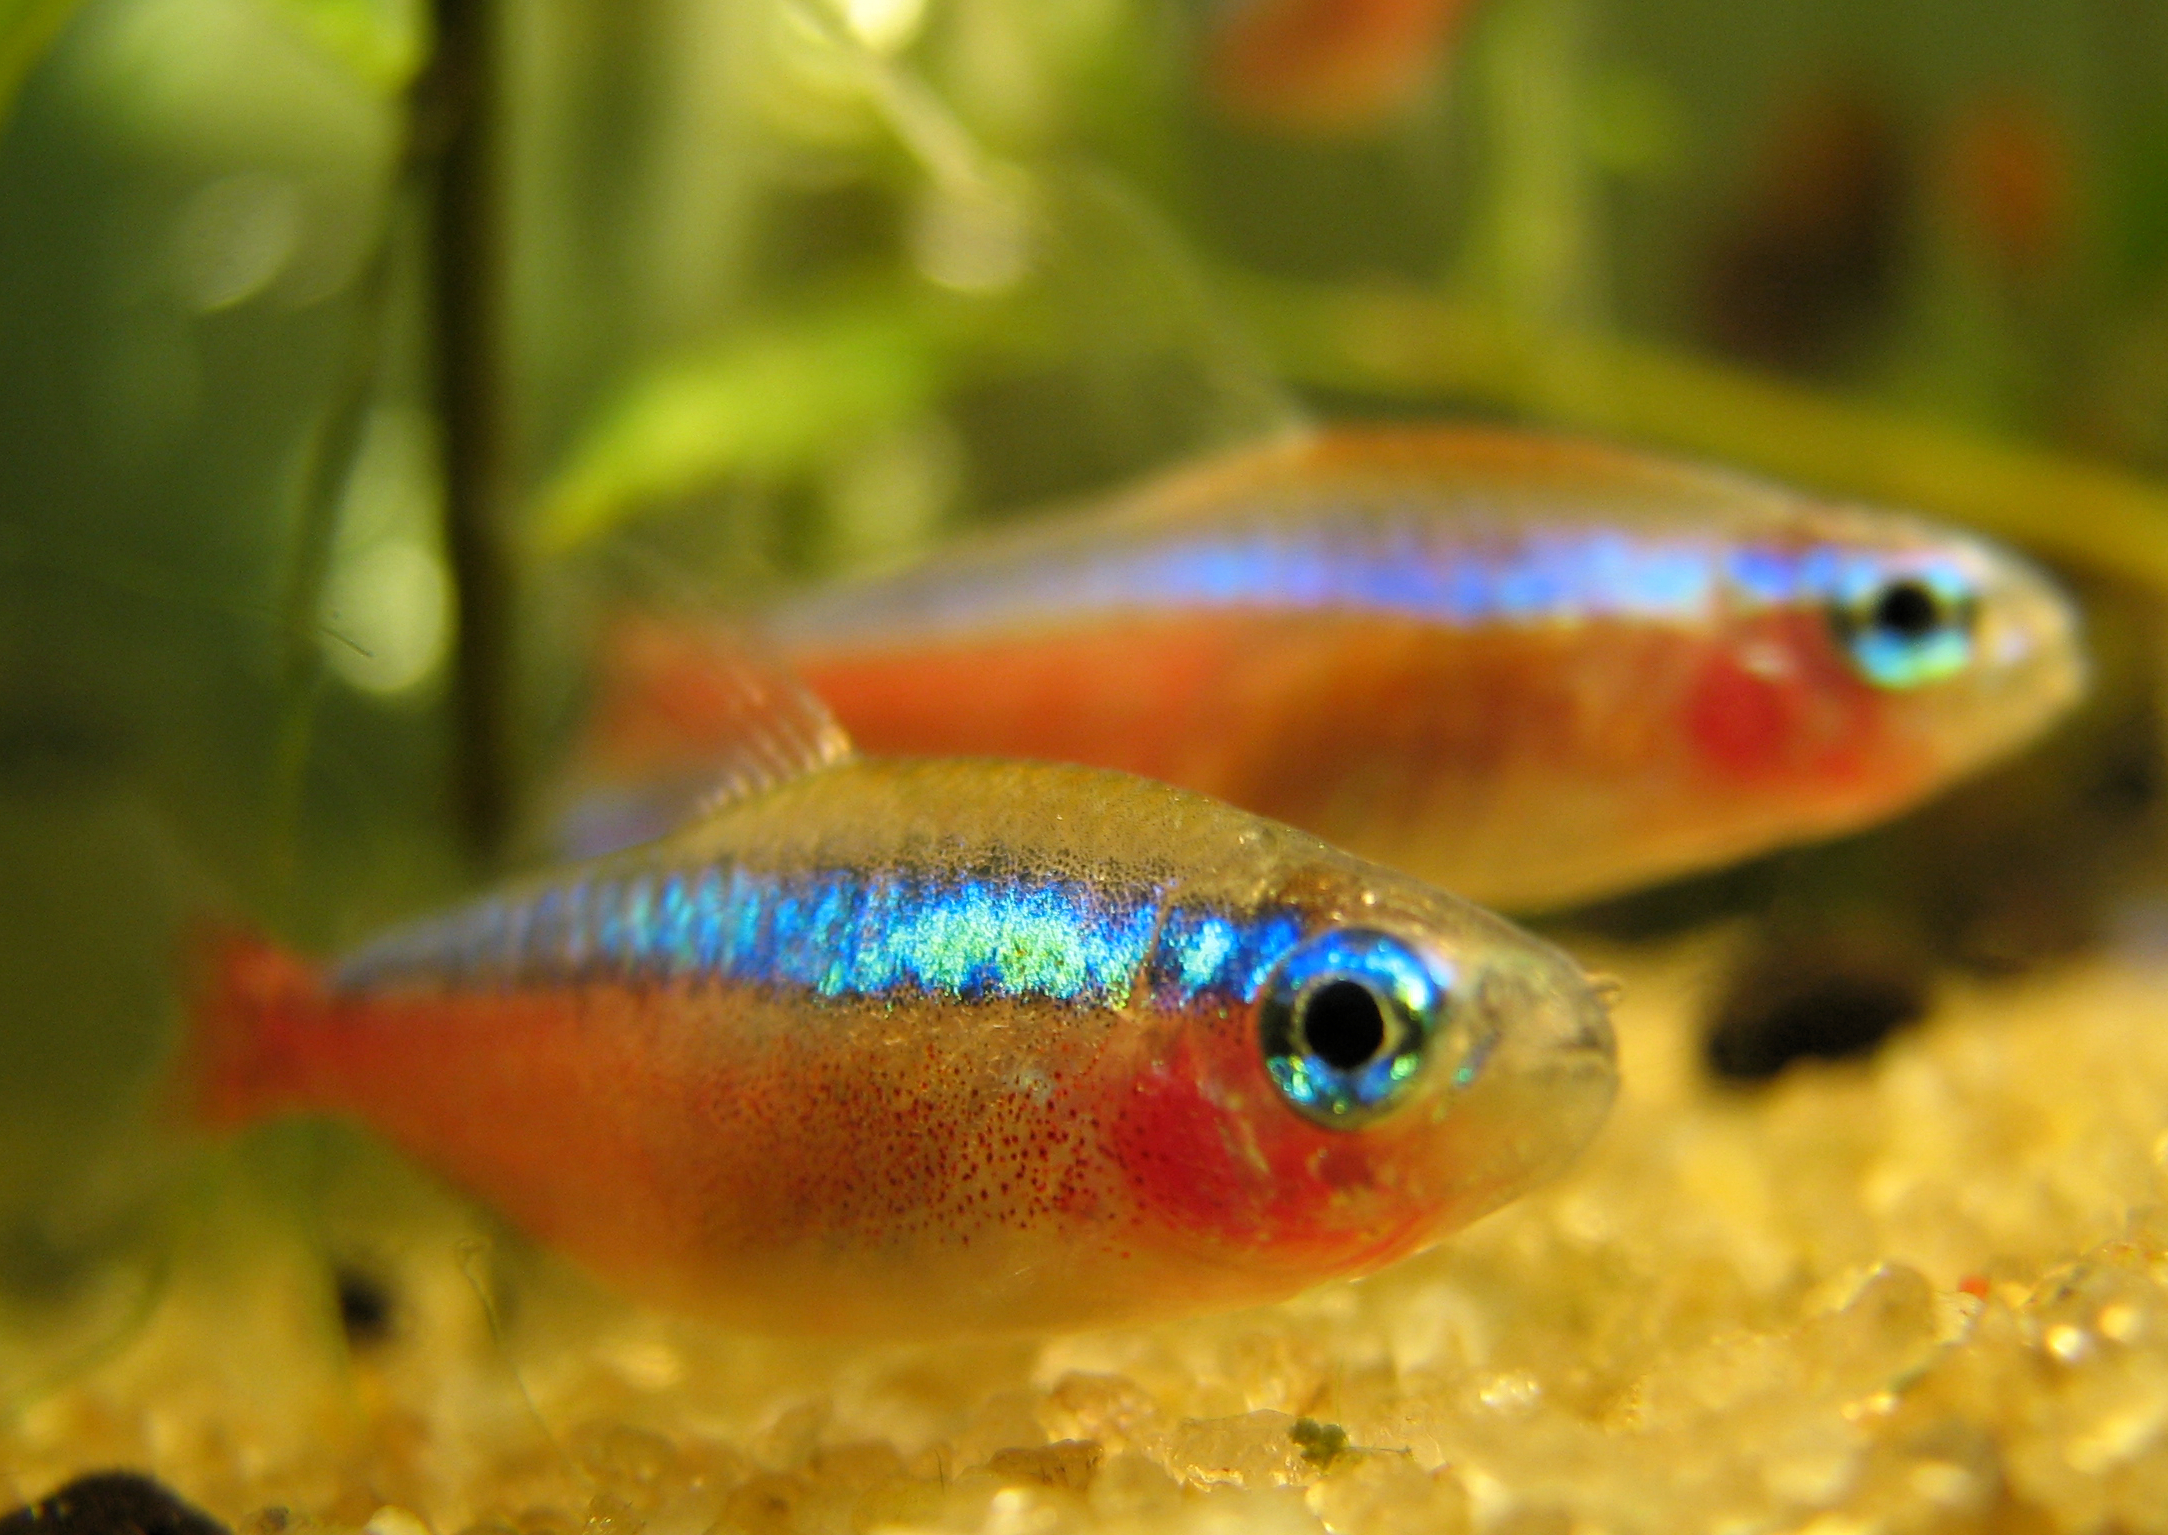
underwater, biology, fish, fauna, close up, aquarium, watertank, peixe, aqurio, cardinaltetra, paracheirodonaxelrodi, macro photography, marine biology, pomacentridae